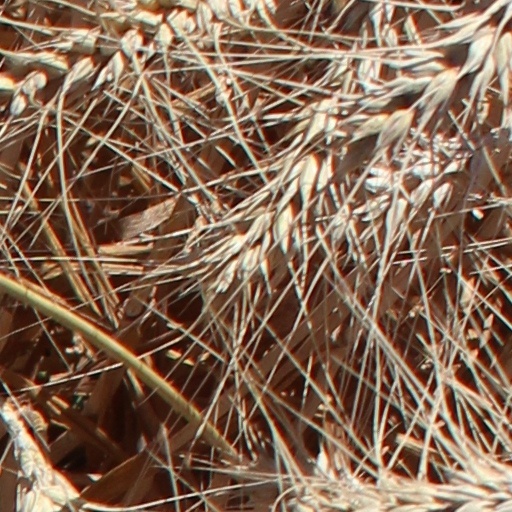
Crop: wheat